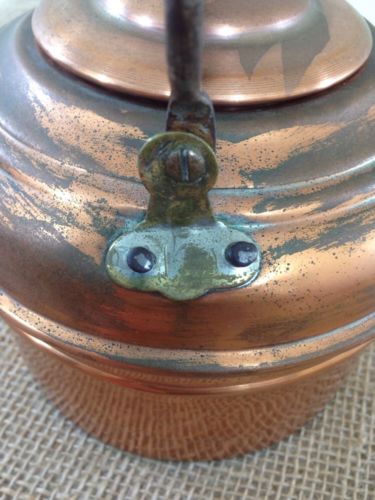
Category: kettle